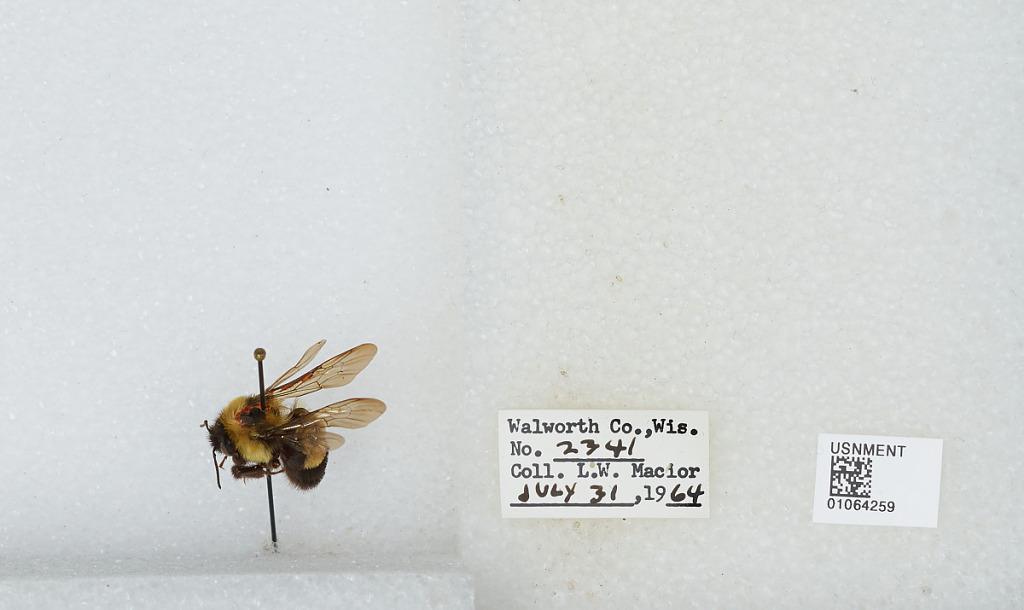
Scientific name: Bombus (Bombus) affinis Cresson
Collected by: L. Macior
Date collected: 1964-7-31
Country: United States
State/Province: Wisconsin
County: Walworth
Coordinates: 42.67, -88.54